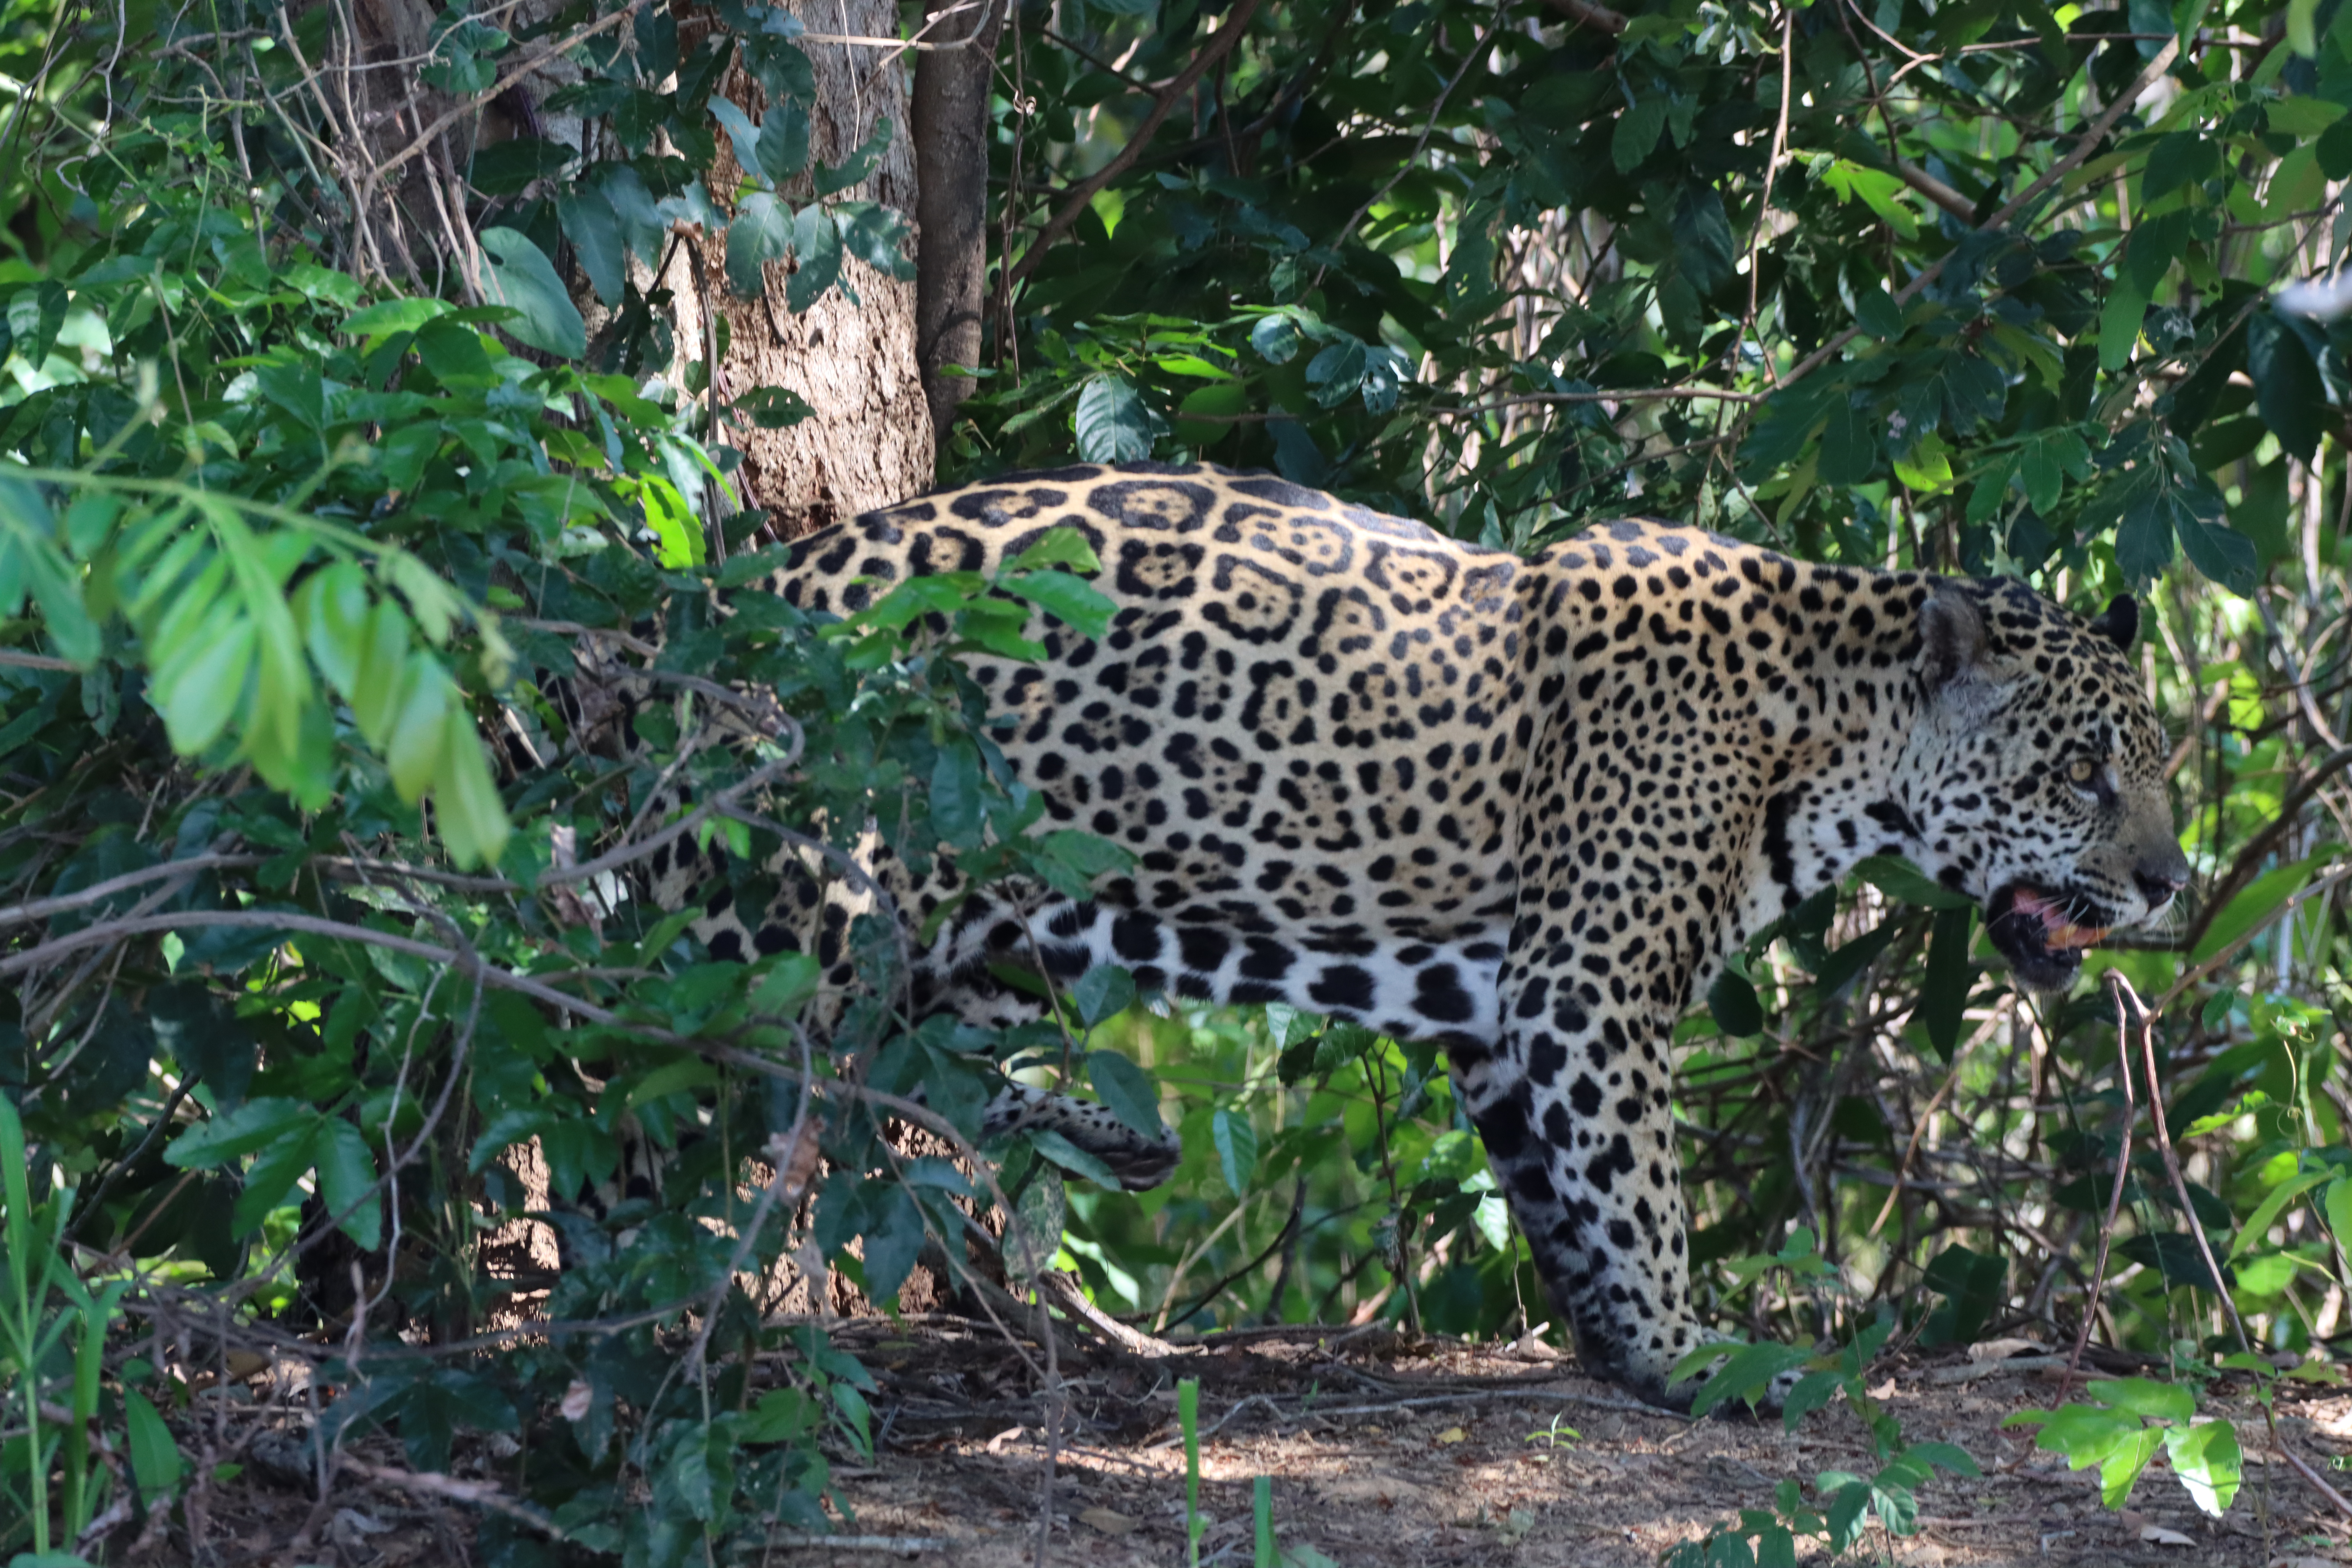
Jaguar: Katniss